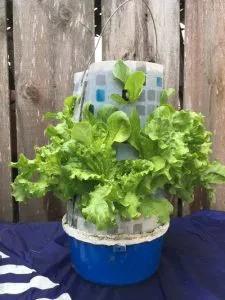
Mboga za majini, ama [cs] hydroponic farming [cs] ambapo zimekuzwa bila kutumia udongo, bali kwa kutumia maji yaliyochanganywa na virutubisho muhimu kwa mmea. Mimea inaonyesha ikikua kwenye chombo cha plastiki kilichozingirwa na maji na virutubisho.